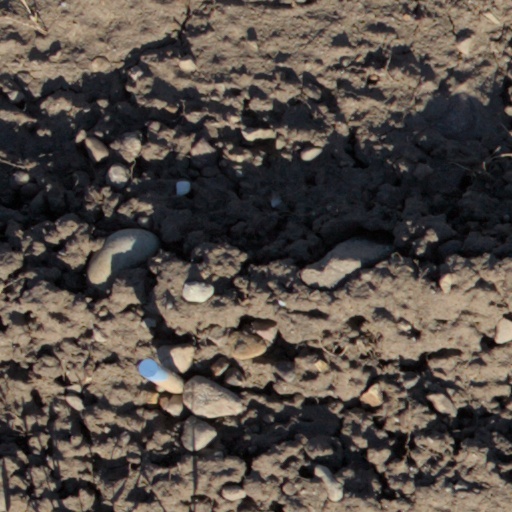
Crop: wheat